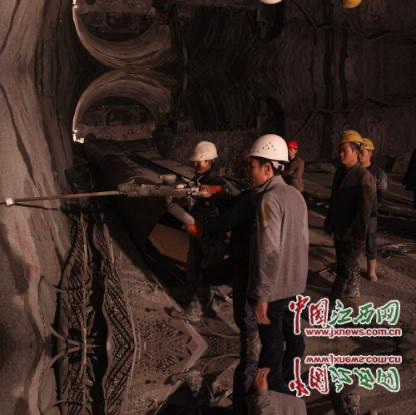
Objects in the image:
label: helmet
label: helmet
label: helmet
label: helmet
label: helmet
label: helmet